Hyde County, North Carolina

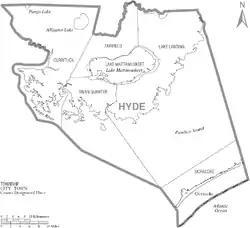
Map of Hyde County with municipal and township labels

Hyde County has no incorporated municipalities. There are five townships: Currituck, Fairfield, Lake Landing, Ocracoke, and Swan Quarter.